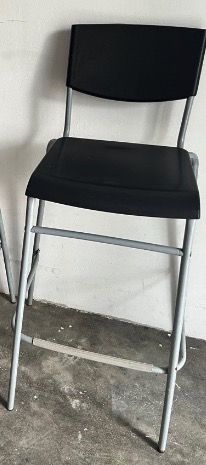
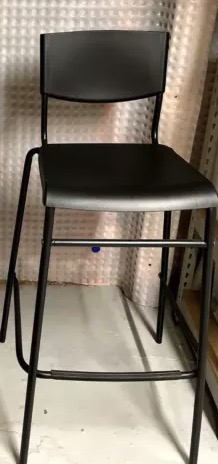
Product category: stool
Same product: no